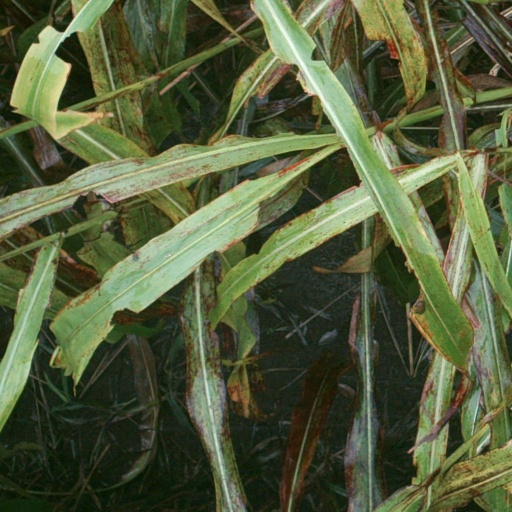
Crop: sorghum